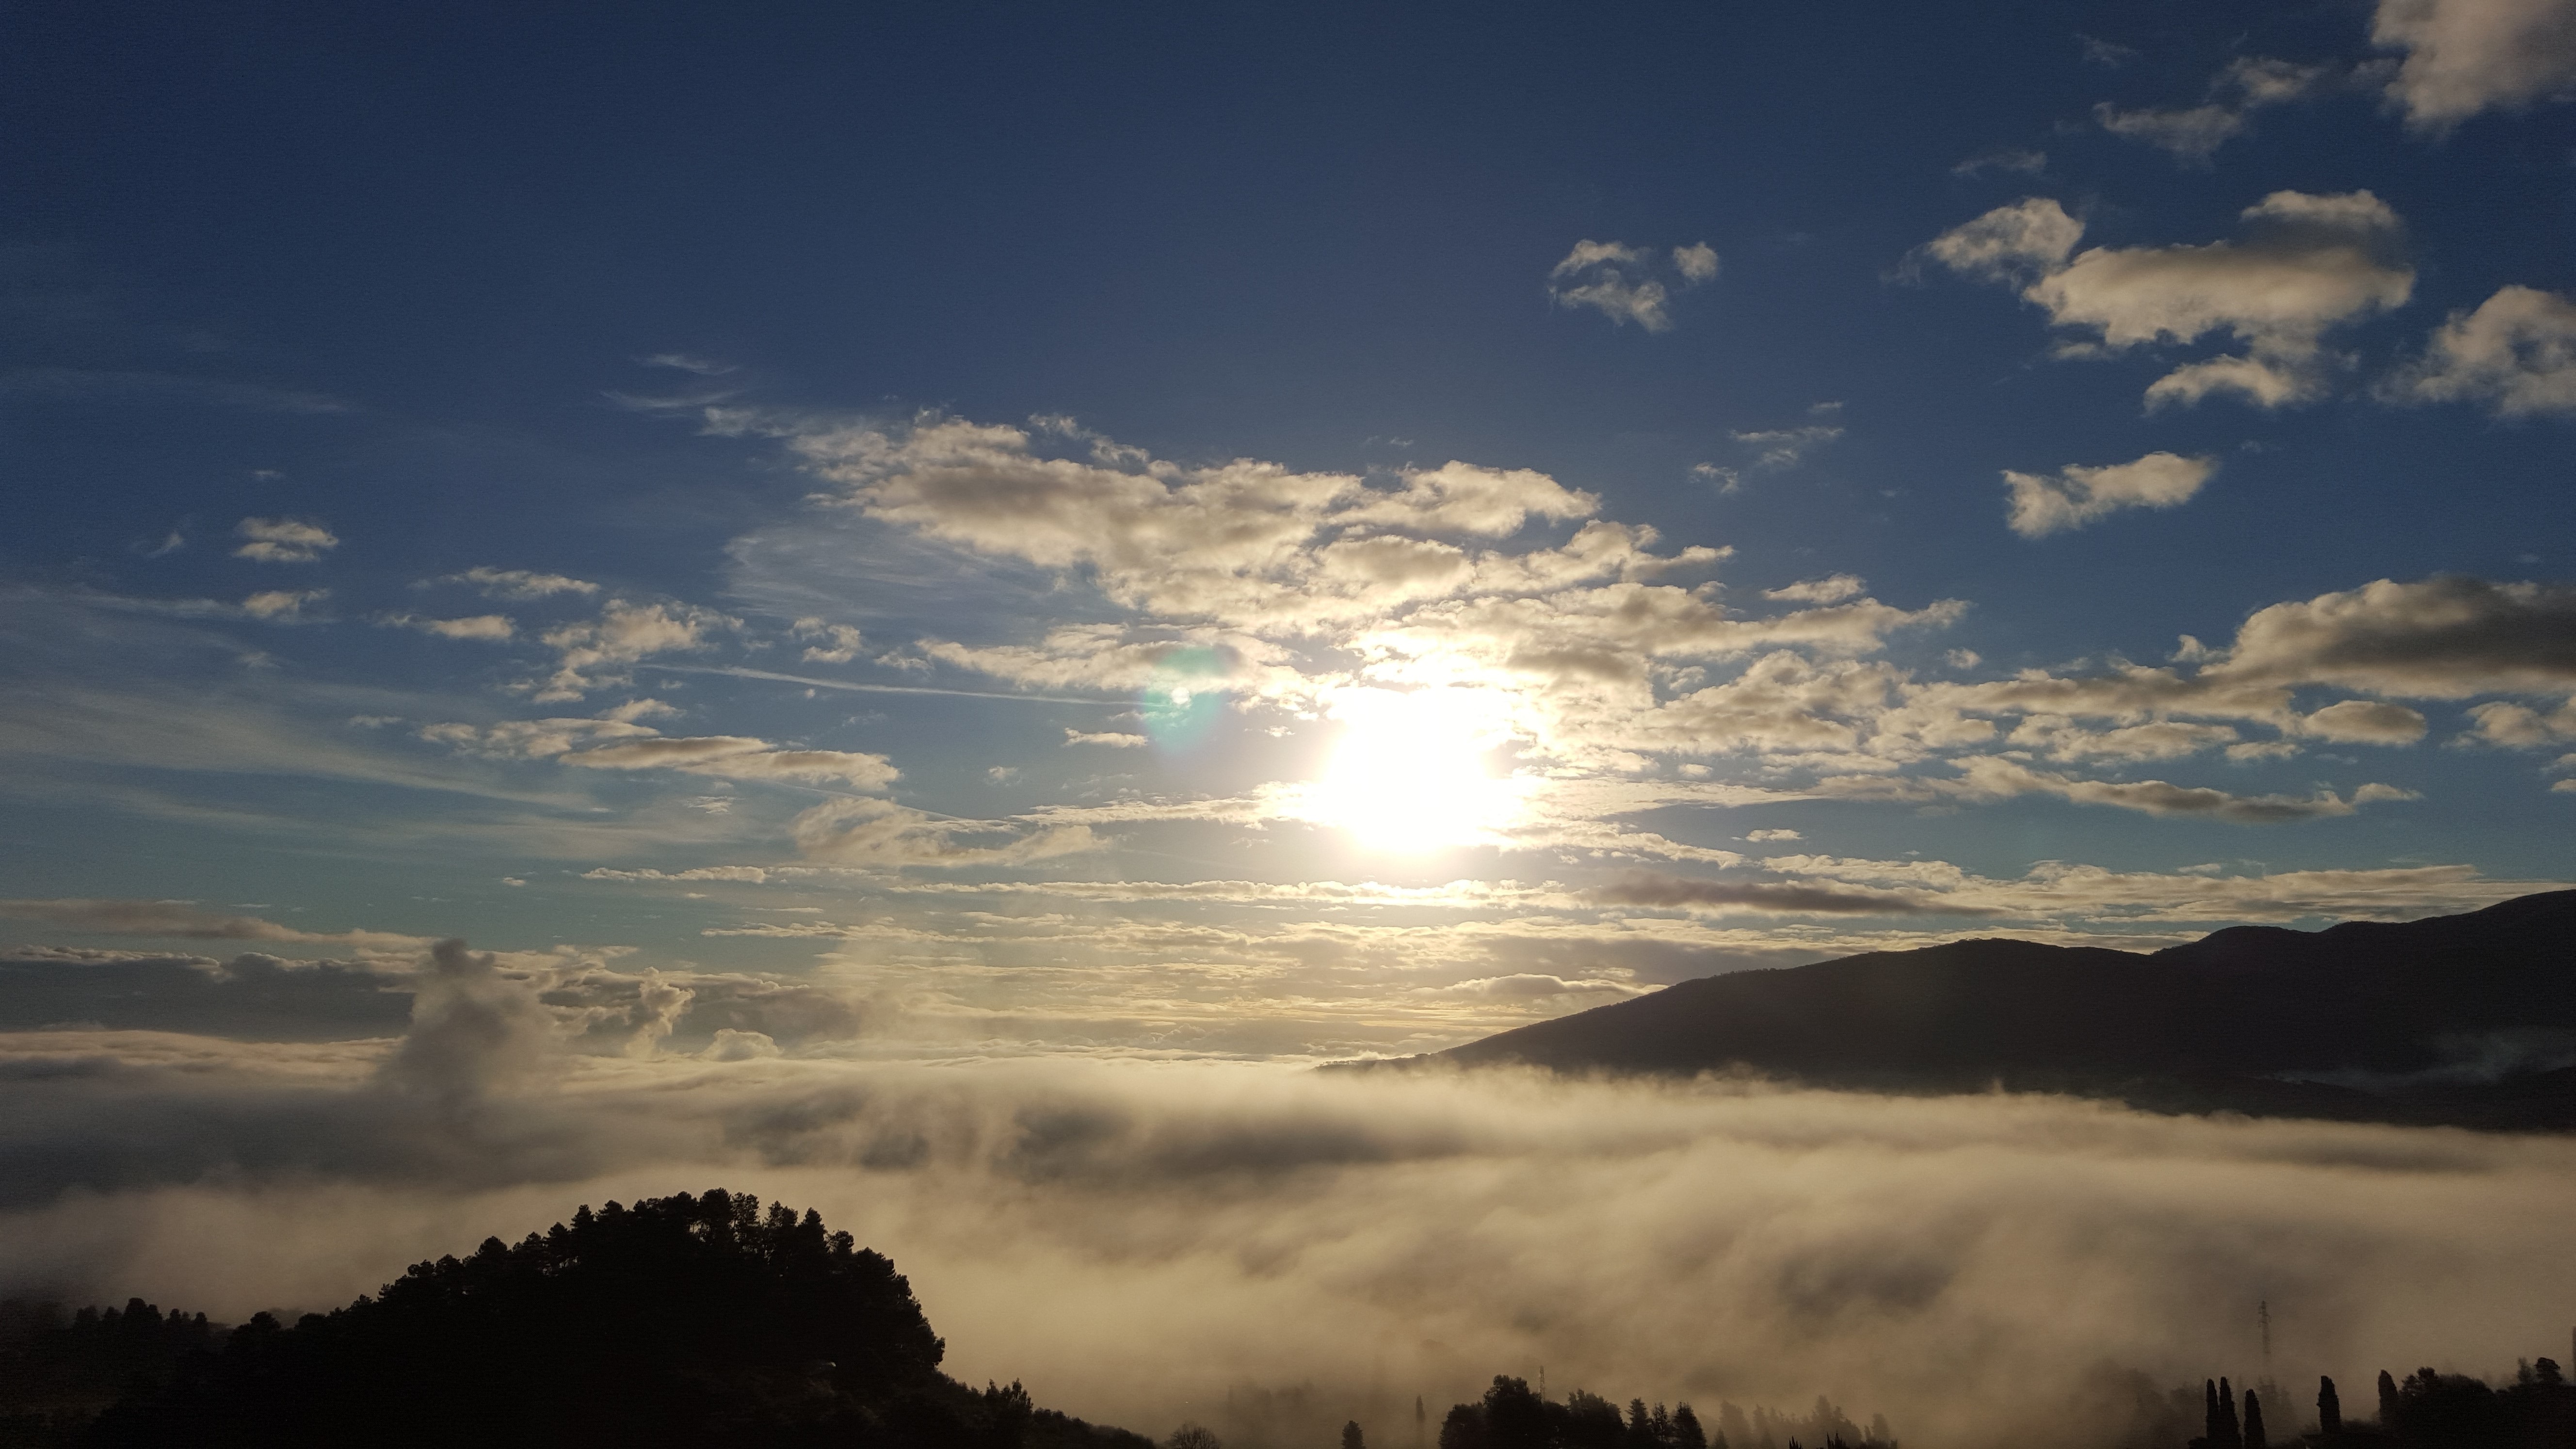
horizon, mountain, cloud, sky, sun, fog, sunrise, sunset, sunlight, morning, dawn, atmosphere, dusk, evening, cumulus, clouds, afterglow, meteorological phenomenon, atmospheric phenomenon